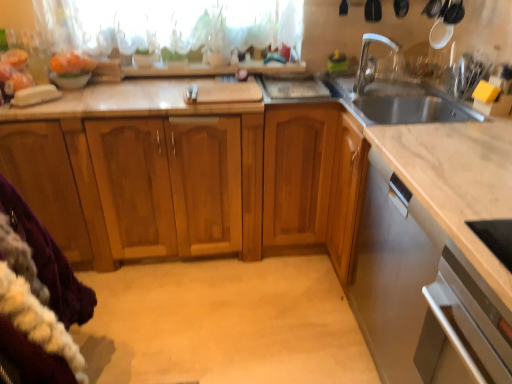
Question: From the image's perspective, locate the mixing bowl lying above the satin silver dishwasher at lower right. Your answer should be formatted as a tuple, i.e. [(x, y)], where the tuple contains the x and y coordinates of a point satisfying the conditions above. The coordinates should be between 0 and 1, indicating the normalized pixel location of the point.
Answer: [(0.135, 0.211)]